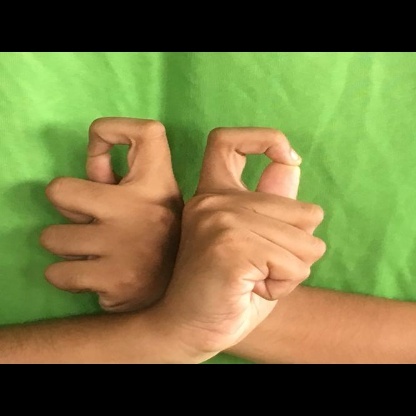
Mudra: Berunda